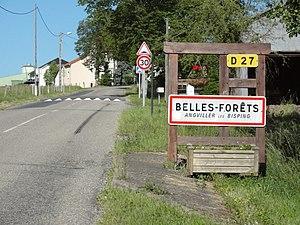
Belles-Forêts (Moselle) entrée d'Angviller-lès-Bisping
Angviller-lès-Bisping est une ancienne commune française du département de la Moselle en région Grand Est. Elle est fusionnée avec Desseling et Bisping dans Belles-Forêts le 9 septembre 1973 et a depuis cette date le statut de commune associée.
Belles-Forêts est une commune française située dans le département de la Moselle, en région Grand Est.